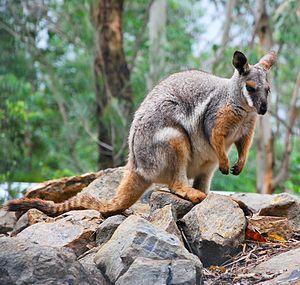
Petrogale penicillata est une espèce de marsupiaux de la famille des Macropodidés. Il habite les tas de roches et les falaises de la cordillère australienne depuis environ 100 km au nord-ouest de Brisbane jusqu'au nord du Victoria, dans une végétation allant de la forêt tropicale aux forêts sèches sclérophylles. Les populations ont sérieusement diminué dans le sud et l'ouest de son aire de répartition, mais il reste localement commun dans le nord de la Nouvelle-Galles du Sud et le sud du Queensland.